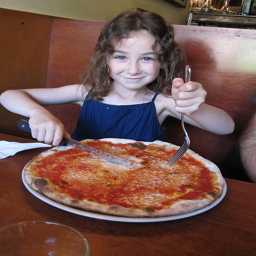
A young girl cutting into a large pizza.
A young girl at a table holding a knife and fork on a pizza that is in front of her.
a young person sitting at a booth with a large plate of pizza
A little girl is slicing up a large pizza.
A small girl is preparing to eat a large pizza.